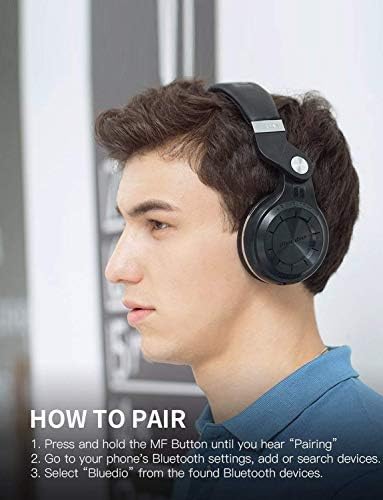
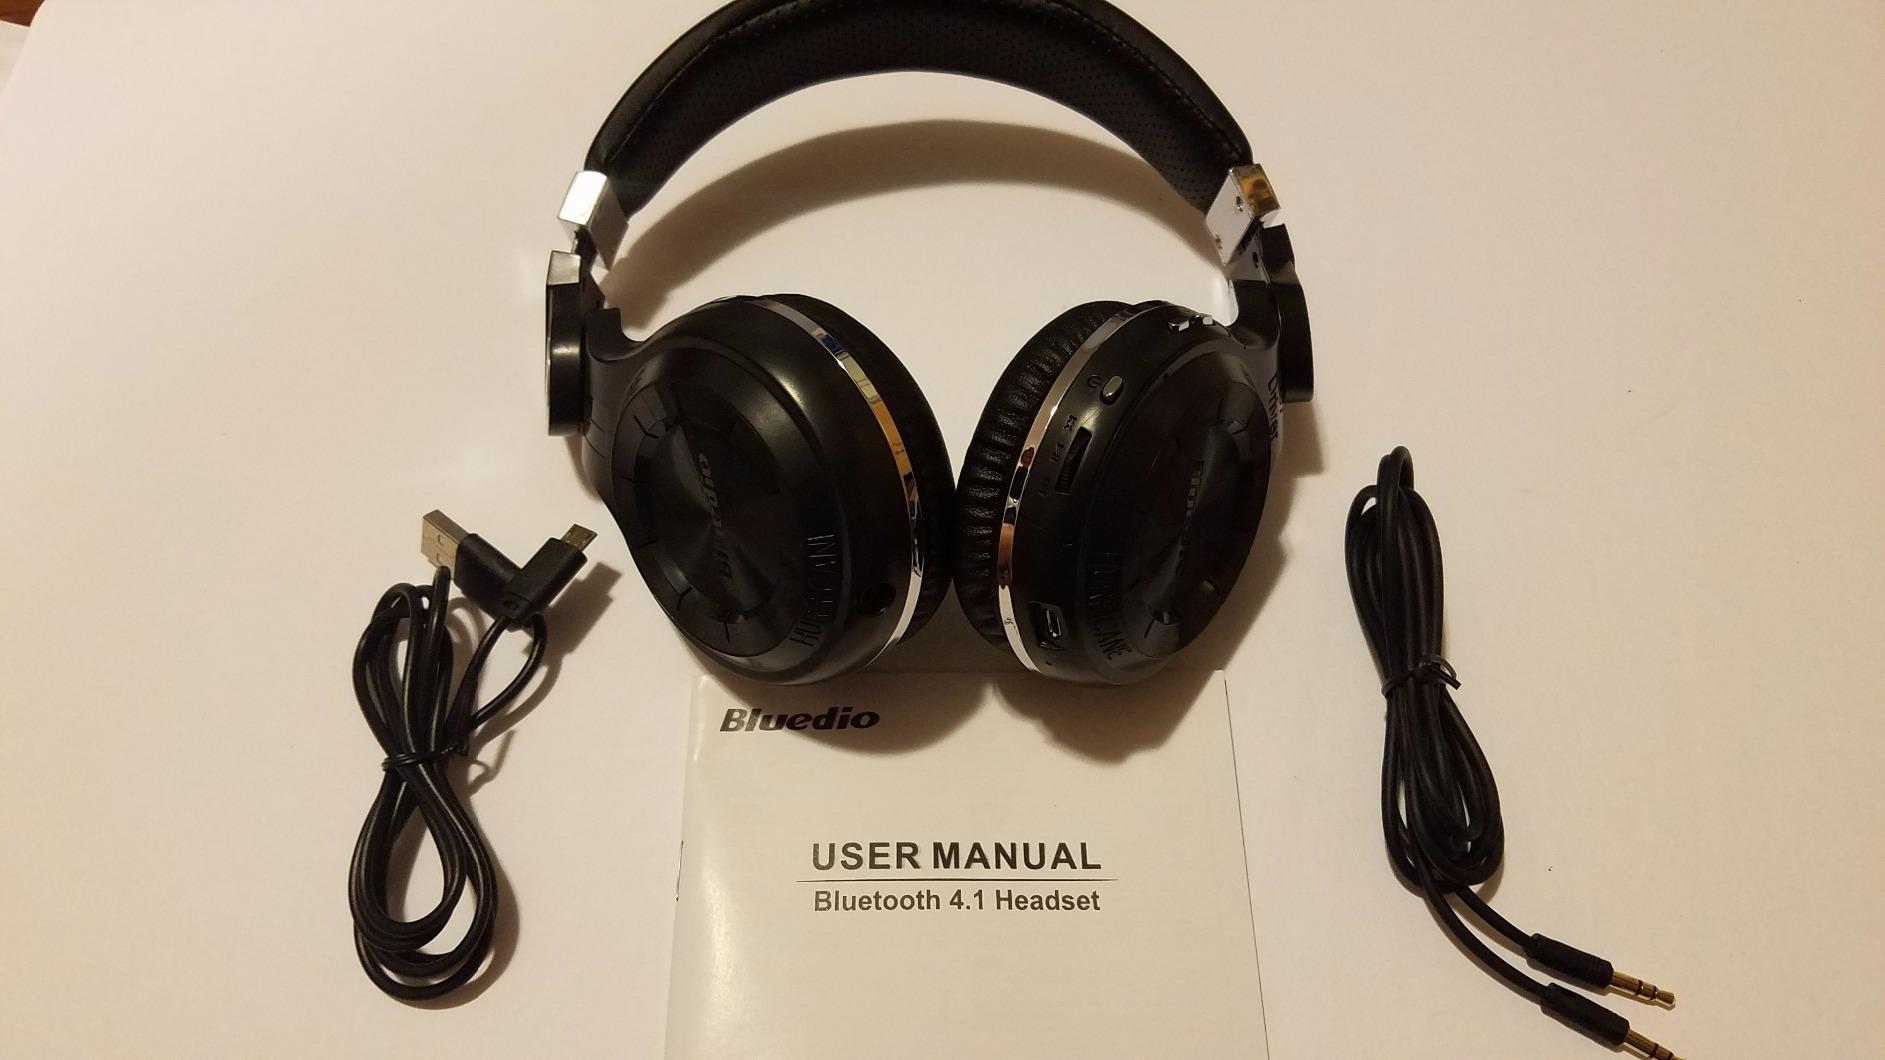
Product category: headphones
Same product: yes